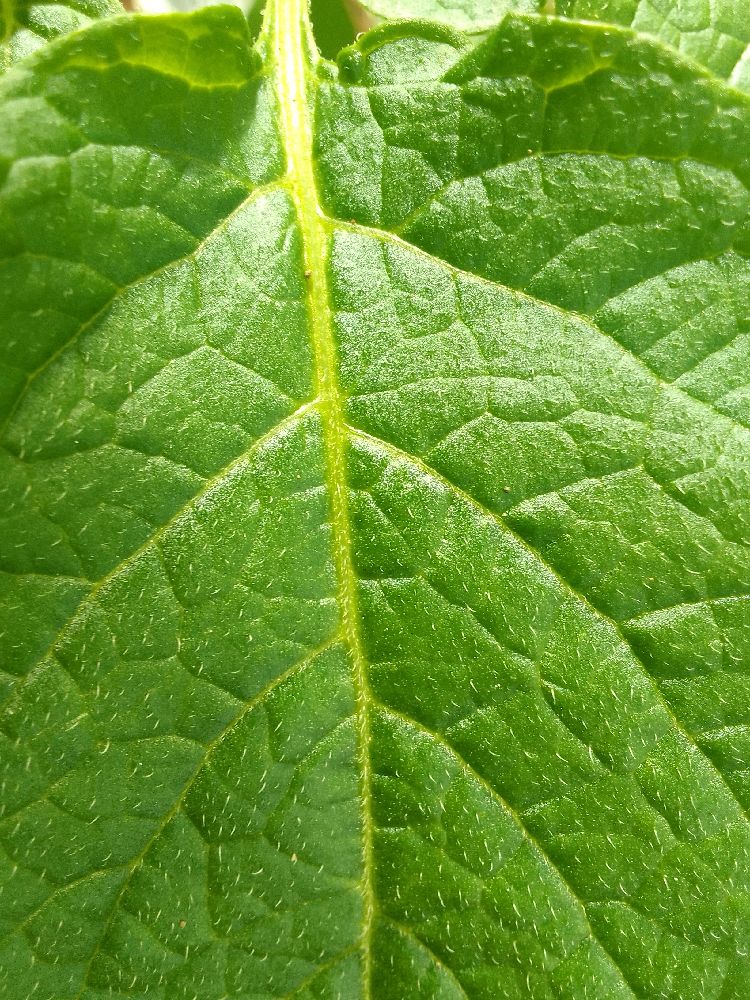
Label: Healthy